Geikia

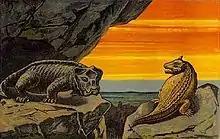
Early 20th century reconstruction of "Geikia" and "Sclerosaurus" by F. John

This genus was established in 1893 following Edwin Tulley Newton’s discovery of a new dicynodont fossil, now known as "G. elginensis", one of the Elgin Reptiles found near Elgin in Scotland. Newton discovered this specimen in conjunction with other new reptiles, but believed that "G. elginensis’" characteristics were sufficiently unique to justify a new genus. The holotype is the only known occurrence, and is housed at the Institute of Geological Sciences in London.